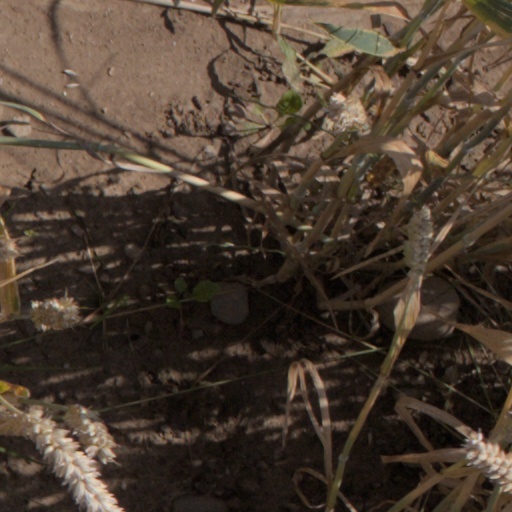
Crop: wheat